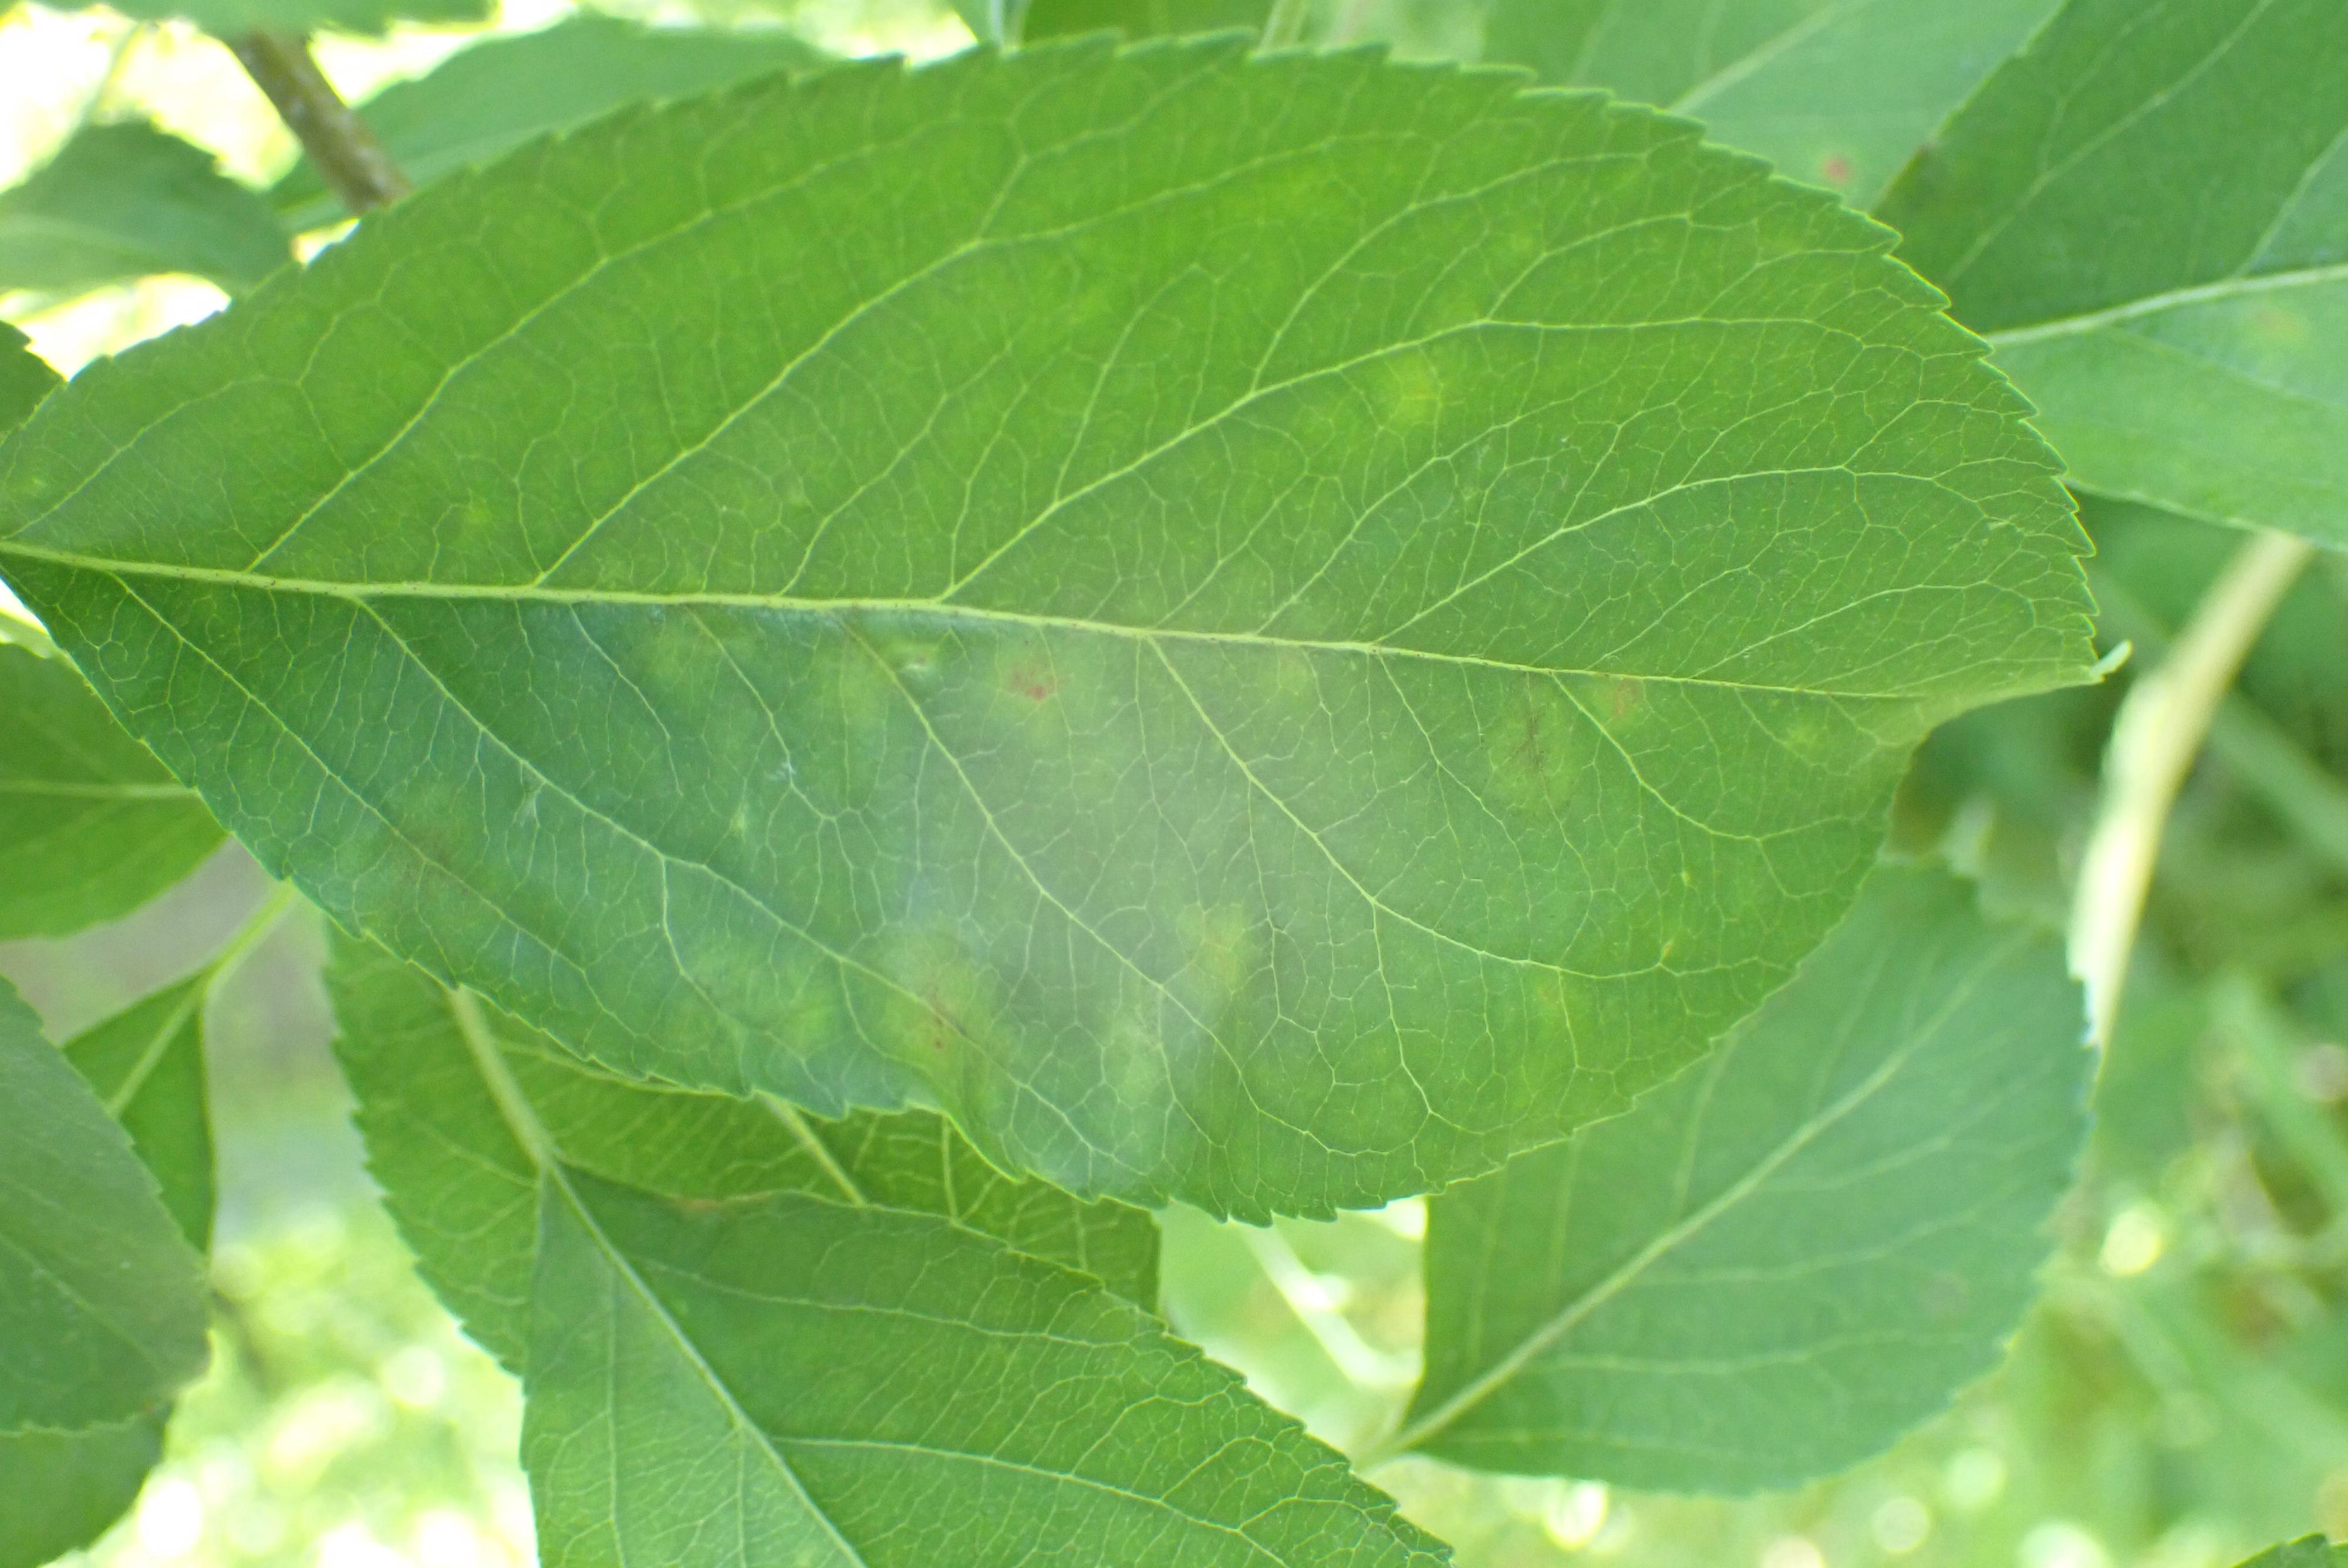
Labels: scab